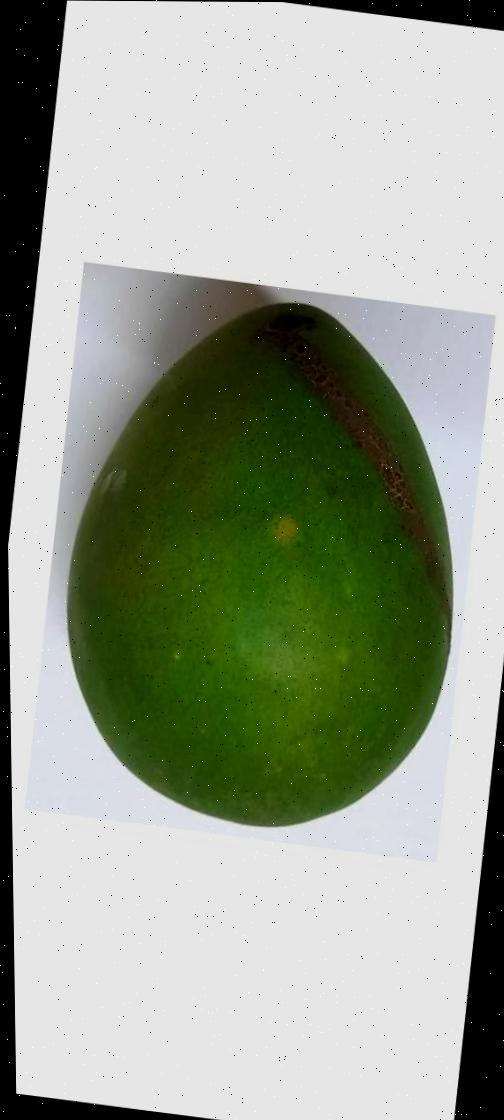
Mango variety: Harivanga